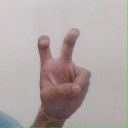
अक्षर: ई